Gaston de Foix, Count of Candale

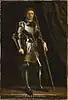
Portrait of Gaston de Foix

Gaston de Foix (1448 – 25 March 1500), Earl of Kendal and Count of Benauges, was a French nobleman in the last decades of the Middle Ages. He was a cadet member of the important Foix family in Southern France. He was a son of John de Foix, 1st Earl of Kendal and Margaret Kerdeston.